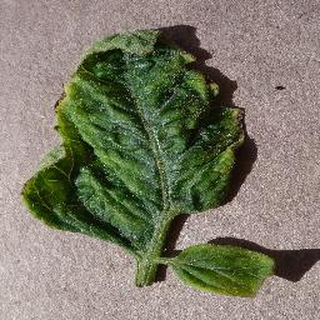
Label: tomato_yellow_leaf_curl_virus